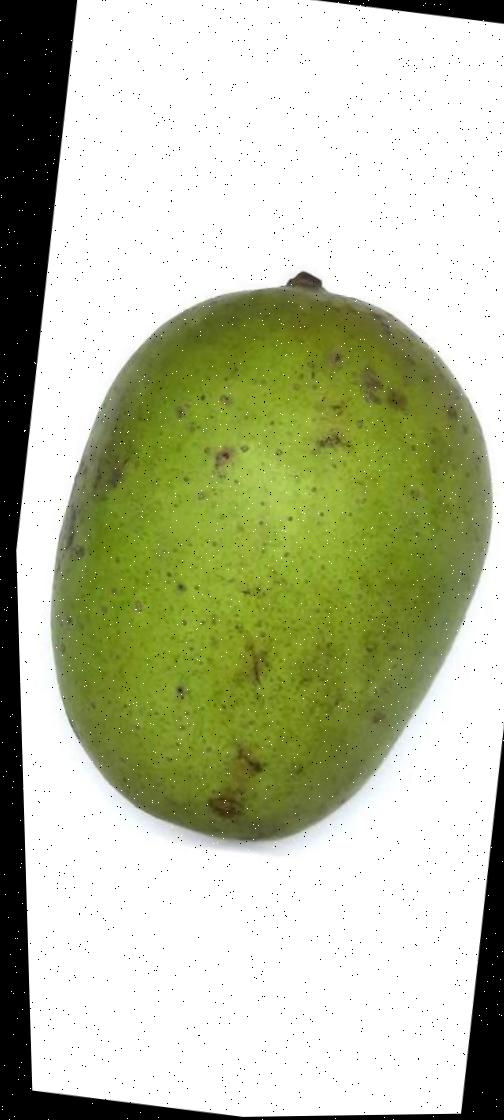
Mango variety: Langra